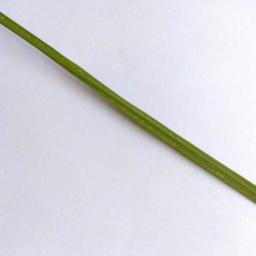
Label: Rice___Healthy